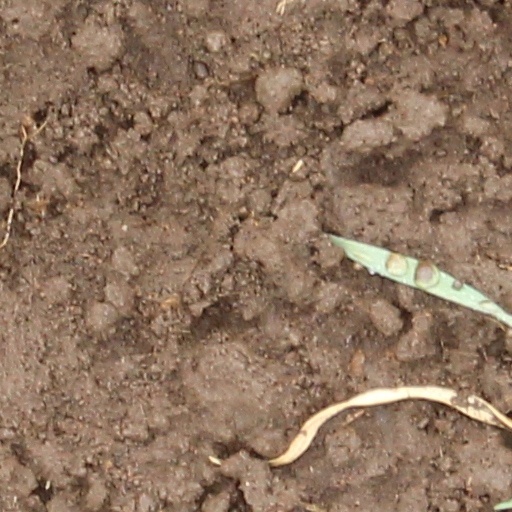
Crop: wheat